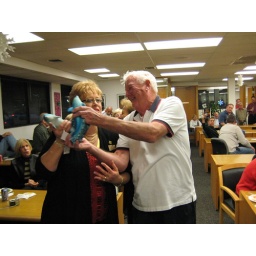
John takes Leslie's present in the white elephant gift exchange.